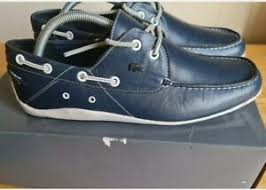
Label: Boat